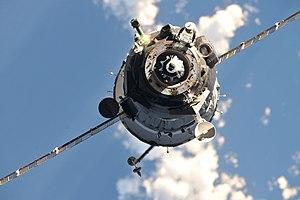
Soyouz TMA-20 est une mission spatiale dont le lancement a eu lieu le 15 décembre 2010 depuis le cosmodrome de Baïkonour. Elle a transporté trois membres d'équipage de l'Expédition 26 vers la station spatiale internationale. Il s'agit du 108ᵉ vol d'un vaisseau Soyouz depuis le premier en 1967.